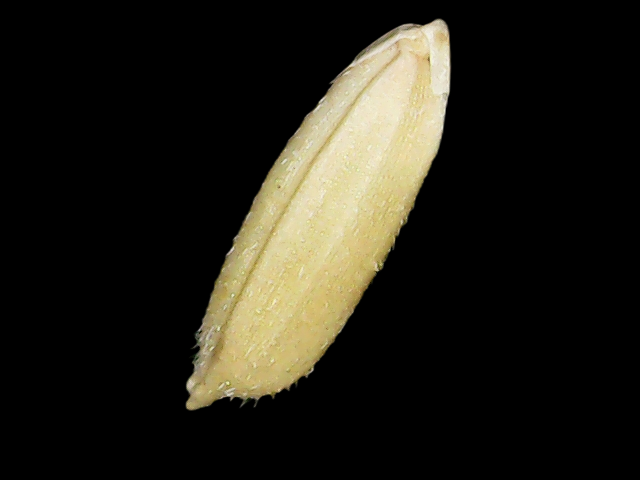
Rice variety: Bd30